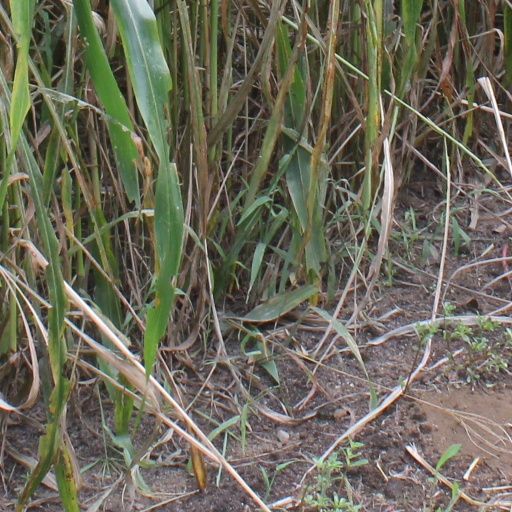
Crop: sorghum